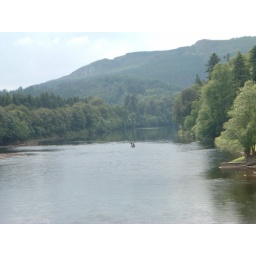
View from the bridge at Dunkeld over looking the river Tay